Kirk Munroe

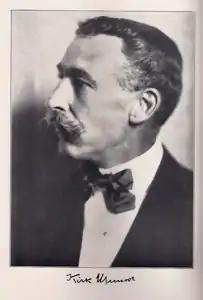

Born Charles Kirk Munroe in a log cabin near Prairie du Chien, Wisconsin, Munroe was the son of Charles and Susan (Hall) Munroe. His youth was spent on the frontier, after which his family moved to Cambridge, Massachusetts, where he attended school until he was sixteen. He publicly dropped "Charles" from his name in 1883.